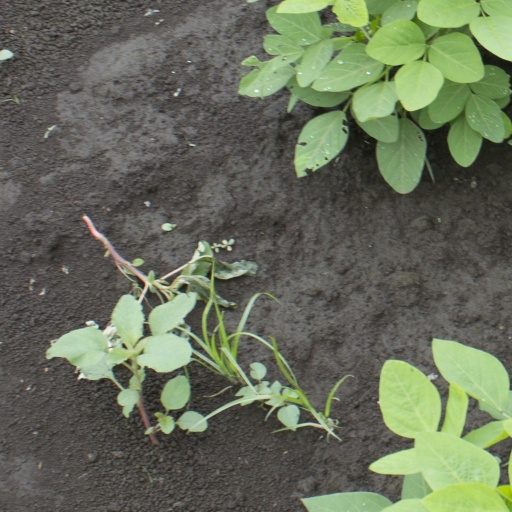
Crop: soybean